List of Assassin's Creed characters

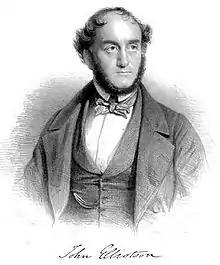
Engraving of John Elliotson in 1838

Lawrence Washington (1718 – July 1752) (voiced by Harry Standjofski) was an American soldier, planter, politician, and prominent landowner in colonial Virginia, as well as a founding member of the Ohio Company and the older half-brother of George Washington. In the game, he is portrayed as a member of the British Rite of the Templar Order, who was sent to help establish a presence for the Order in the American Colonies, several years before Haytham Kenway's arrival and eventual foundation of the Colonial Rite. Despite his prominent role in the Order, Lawrence wishes to keep his family in the dark regarding his affiliations, especially George, as he asks his Templar associates to spare his brother from any Templar business. In 1751, while visiting the Caribbean to treat his tuberculosis, Lawrence discovers the hideout of the Saint-Domingue Brotherhood of Assassins, led by François Mackandal, after one of Mackandal's apprentices inadvertently triggers a devastating earthquake while attempting to retrieve a Piece of Eden. From Mackandal's camp, Lawrence is able to steal two Isu artifacts—the Precursor box and the Voynich manuscript—which he later gives to his fellow Templars Samuel Smith and James Wardrop during a garden party at Mount Vernon in July 1752. Lawrence is the first assassination target of Shay, who kills him on Achilles Davenport's orders during the party, although Shay is later left to ponder whether Lawrence's murder was truly necessary, as the man was already dying from tuberculosis.